Anti-reflective coating

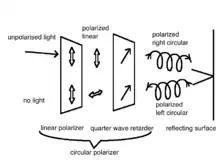
Reflections are blocked by a circular polarizer.

Solar cells are often coated with an anti-reflective coating. Materials that have been used include magnesium fluoride, silicon nitride, silicon dioxide, titanium dioxide, and aluminum oxide.